Gigi Galli

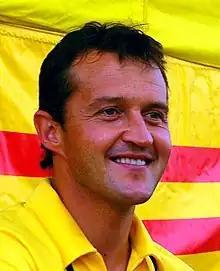

Gianluigi Galli (born 13 January 1973), commonly known as Gigi Galli, is an Italian rally driver, best known for his spectacular driving style. He comes from, and lives in, Livigno, Italy.